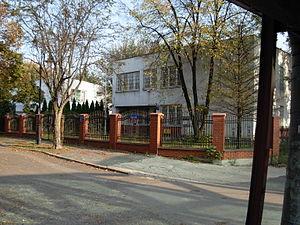
Ceci est une liste des représentations diplomatiques de la Libye.